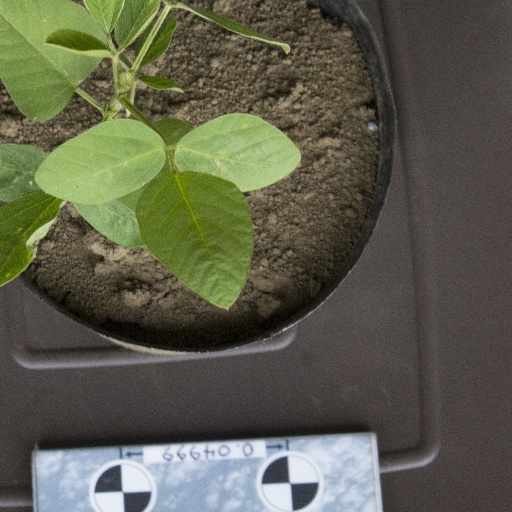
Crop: soybean